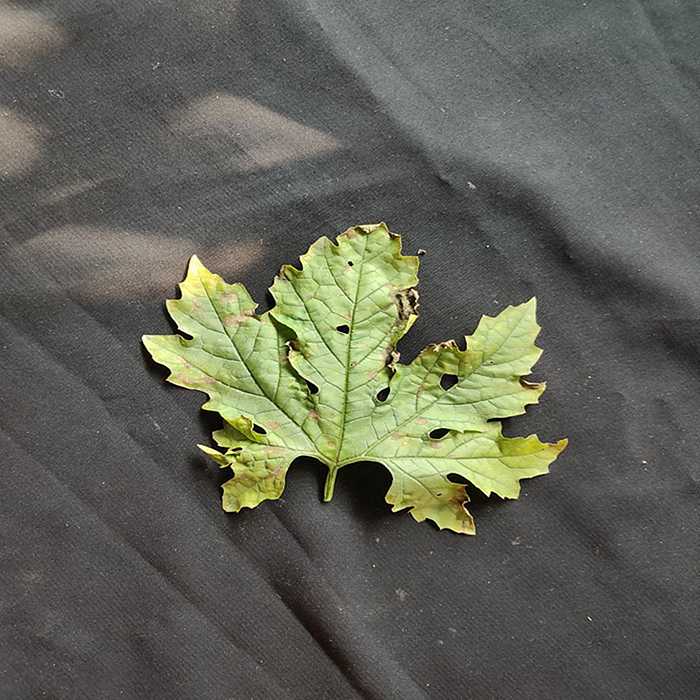
Plant: Bitter Gourd
Label: Downey mildew